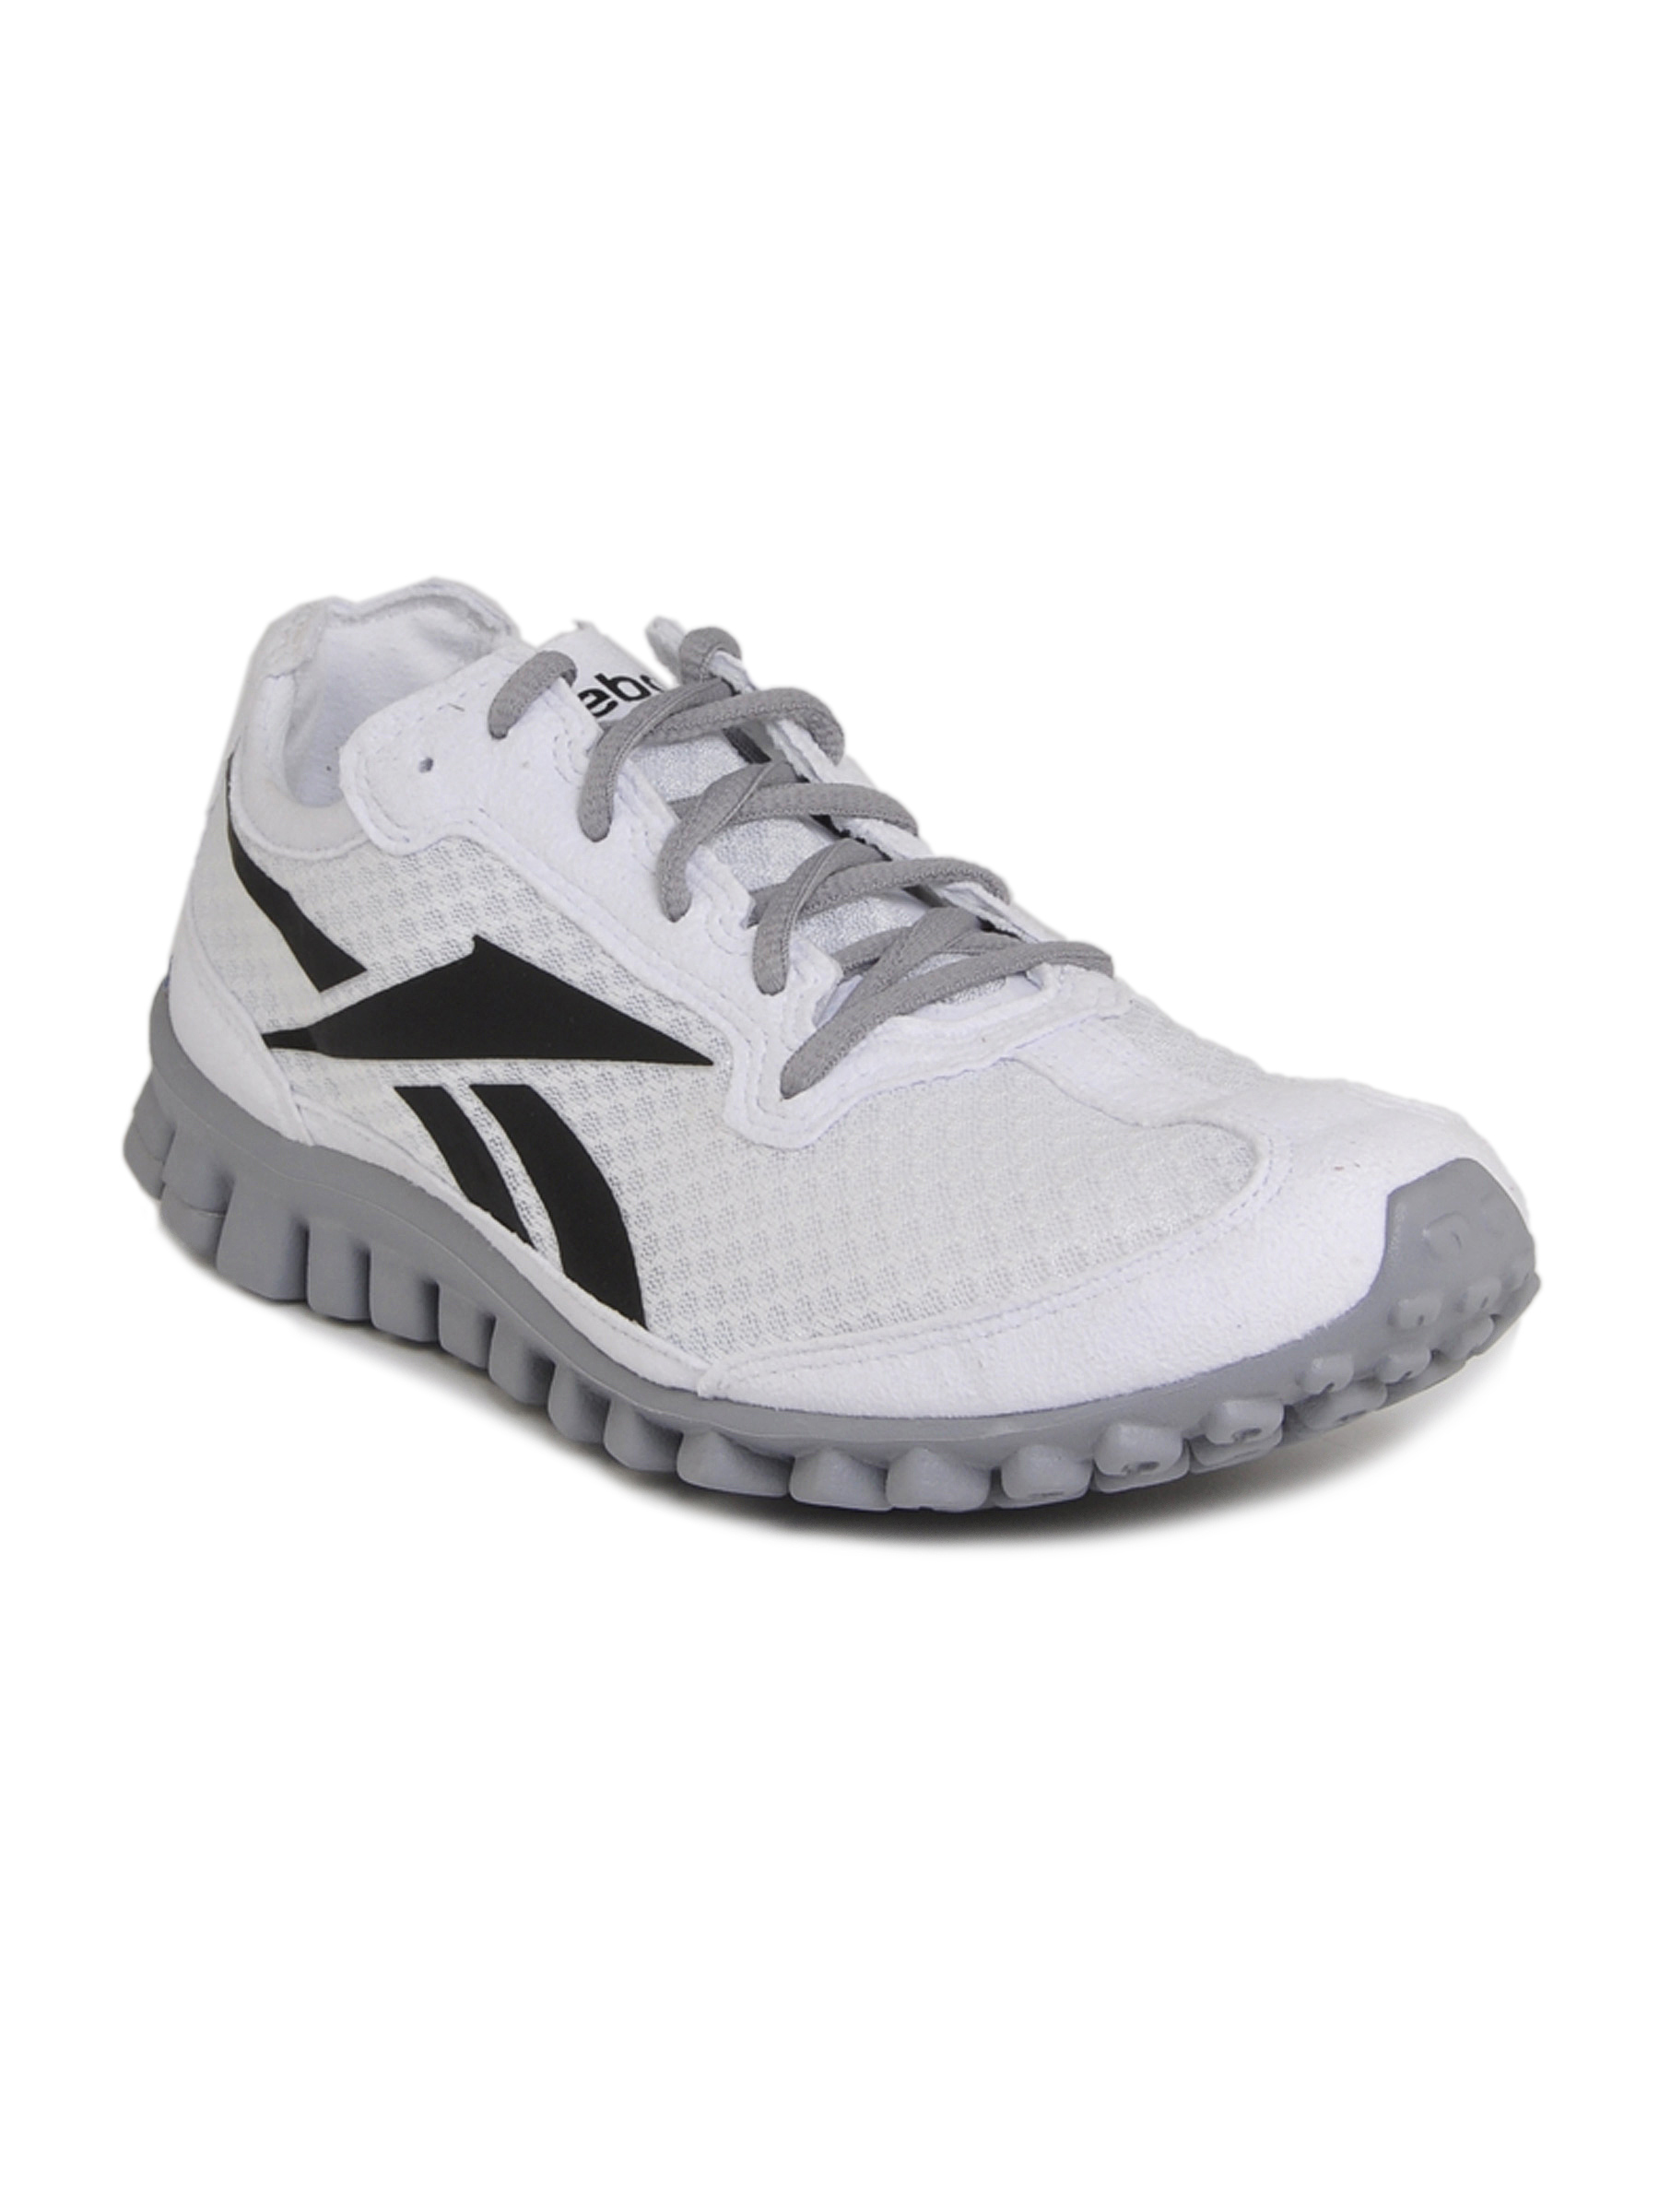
Reebok Men Reeflex Run White Sports Shoes
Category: Footwear / Shoes / Sports Shoes
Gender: Men
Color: White
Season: Fall 2011
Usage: Sports